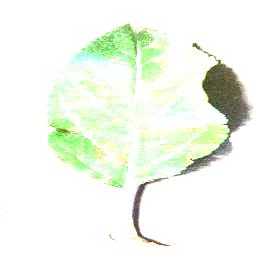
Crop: apple
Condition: cedar_rust